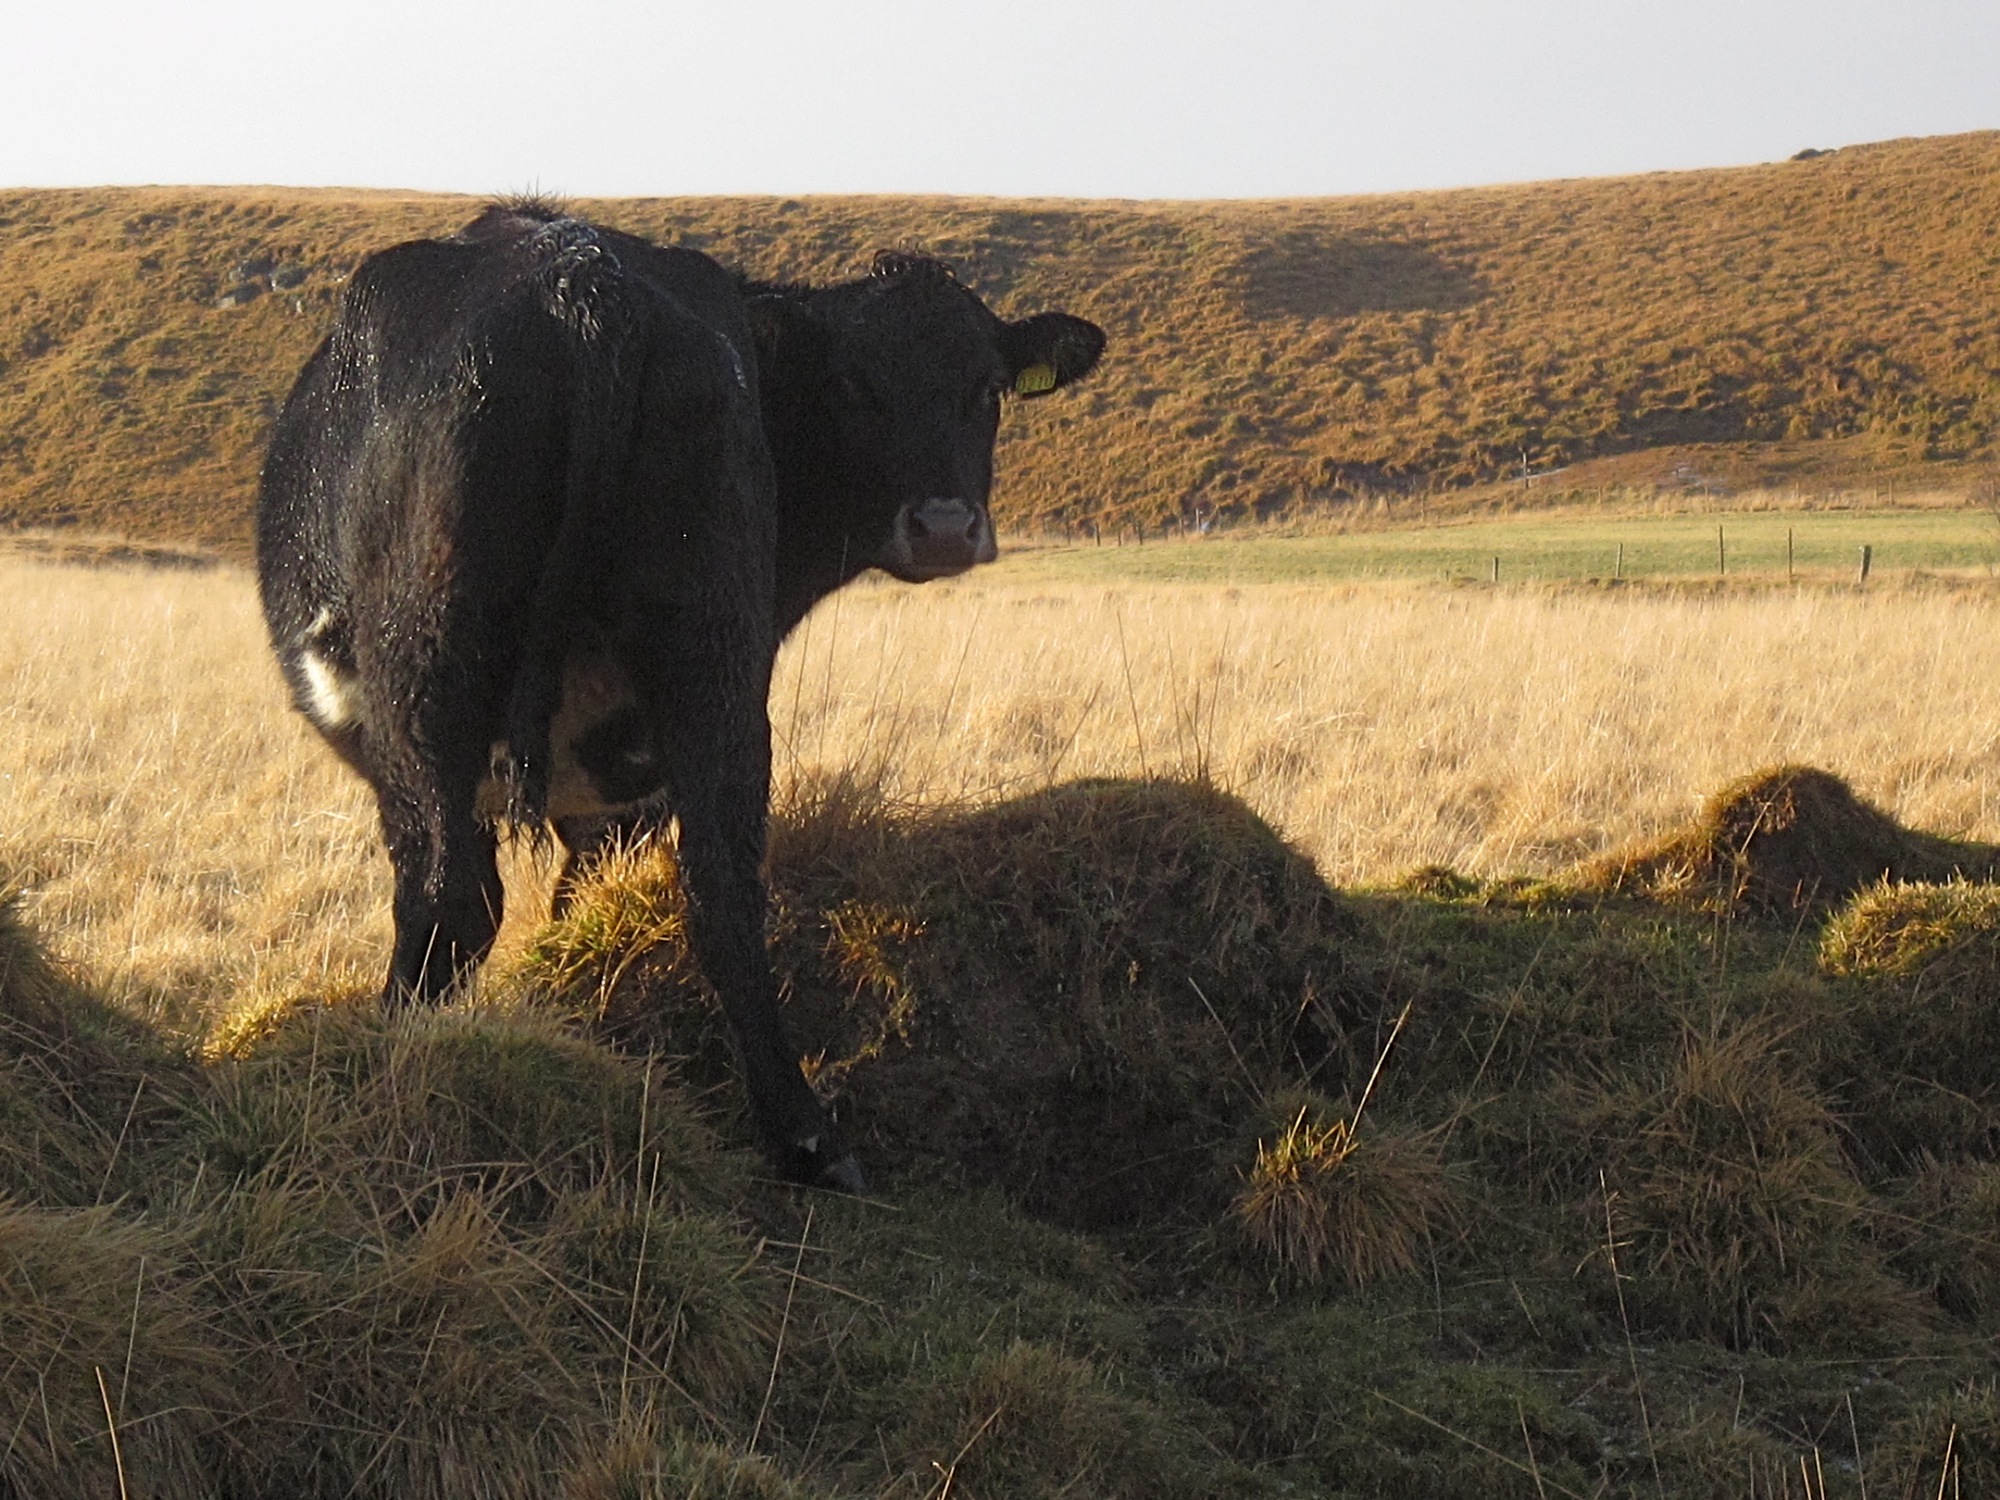
field, prairie, wildlife, horn, herd, pasture, grazing, mammal, iceland, fauna, savanna, bull, grassland, bison, rural area, cattle like mammal, cow goat family